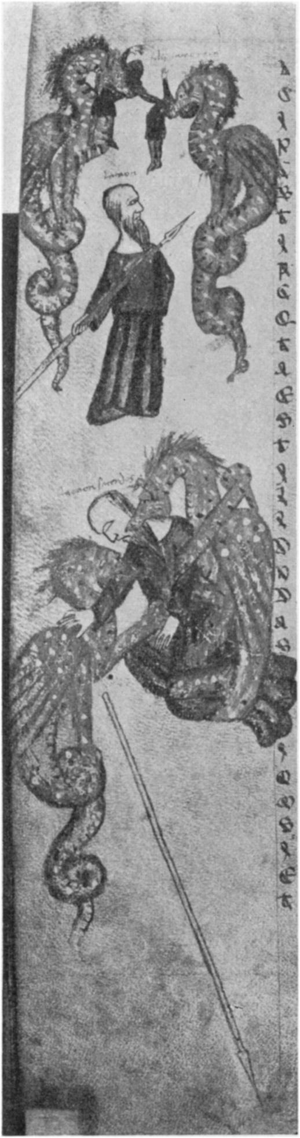
Dans la mythologie grecque, Laocoon est l'un des protagonistes de l'épisode du cheval de Troie.